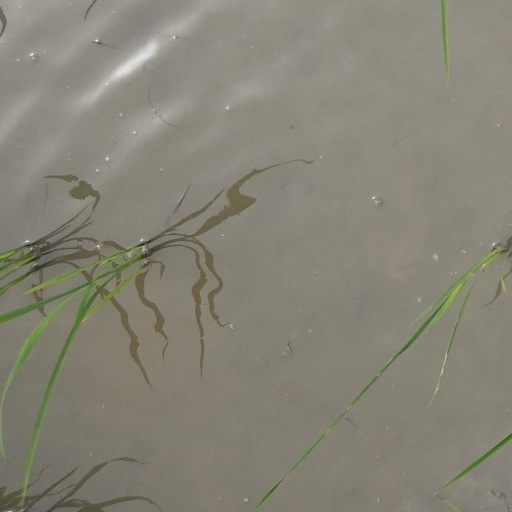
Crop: rice